Medford, Oregon

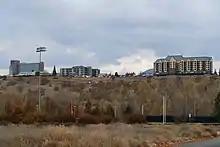
The buildings of Rogue Valley Manor retirement facilities in Medford

Medford's economy is driven primarily by the health care industry. The two major medical centers in the city, Asante Rogue Regional Medical Center and Providence Medford Medical Center, employ over 2,000 people. As Medford is also a retirement destination, assisted living and senior services have become an important part of the economy.